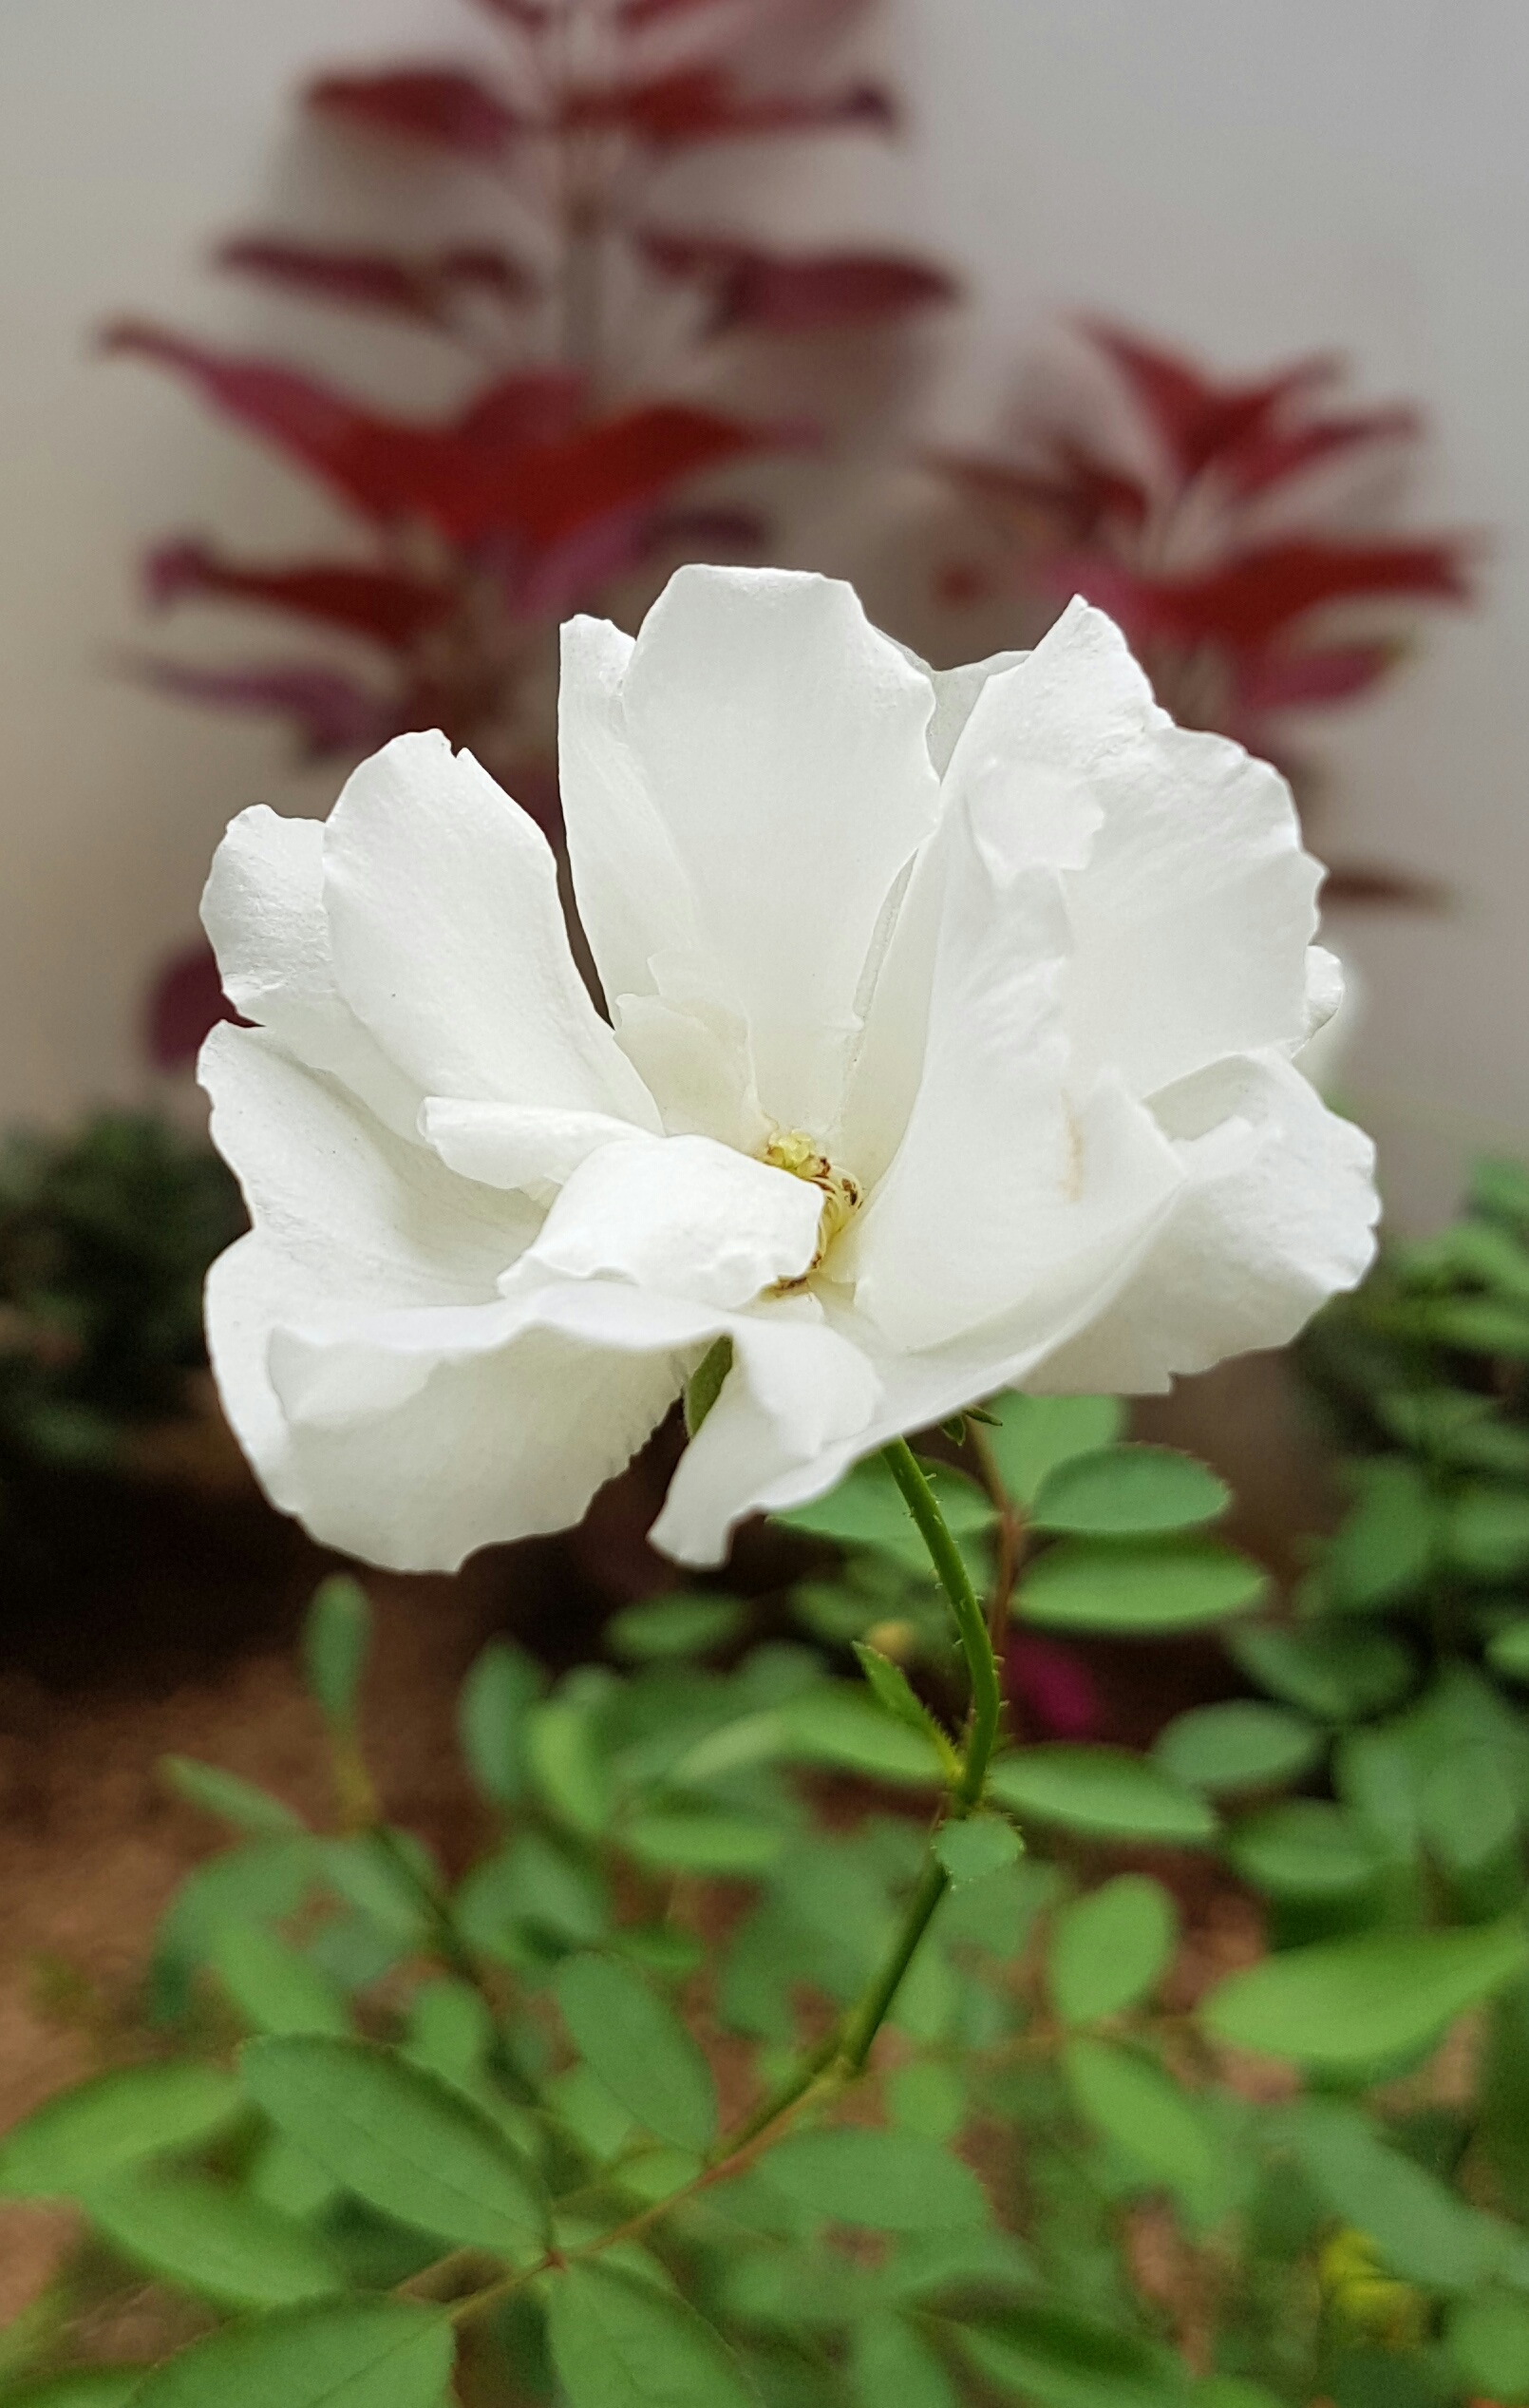
nature, outdoor, blossom, plant, white, stem, flower, petal, summer, floral, rose, botany, garden, flora, shrub, elegant, delicate, macro photography, white rose, flowering plant, garden roses, rose family, plant stem, land plant